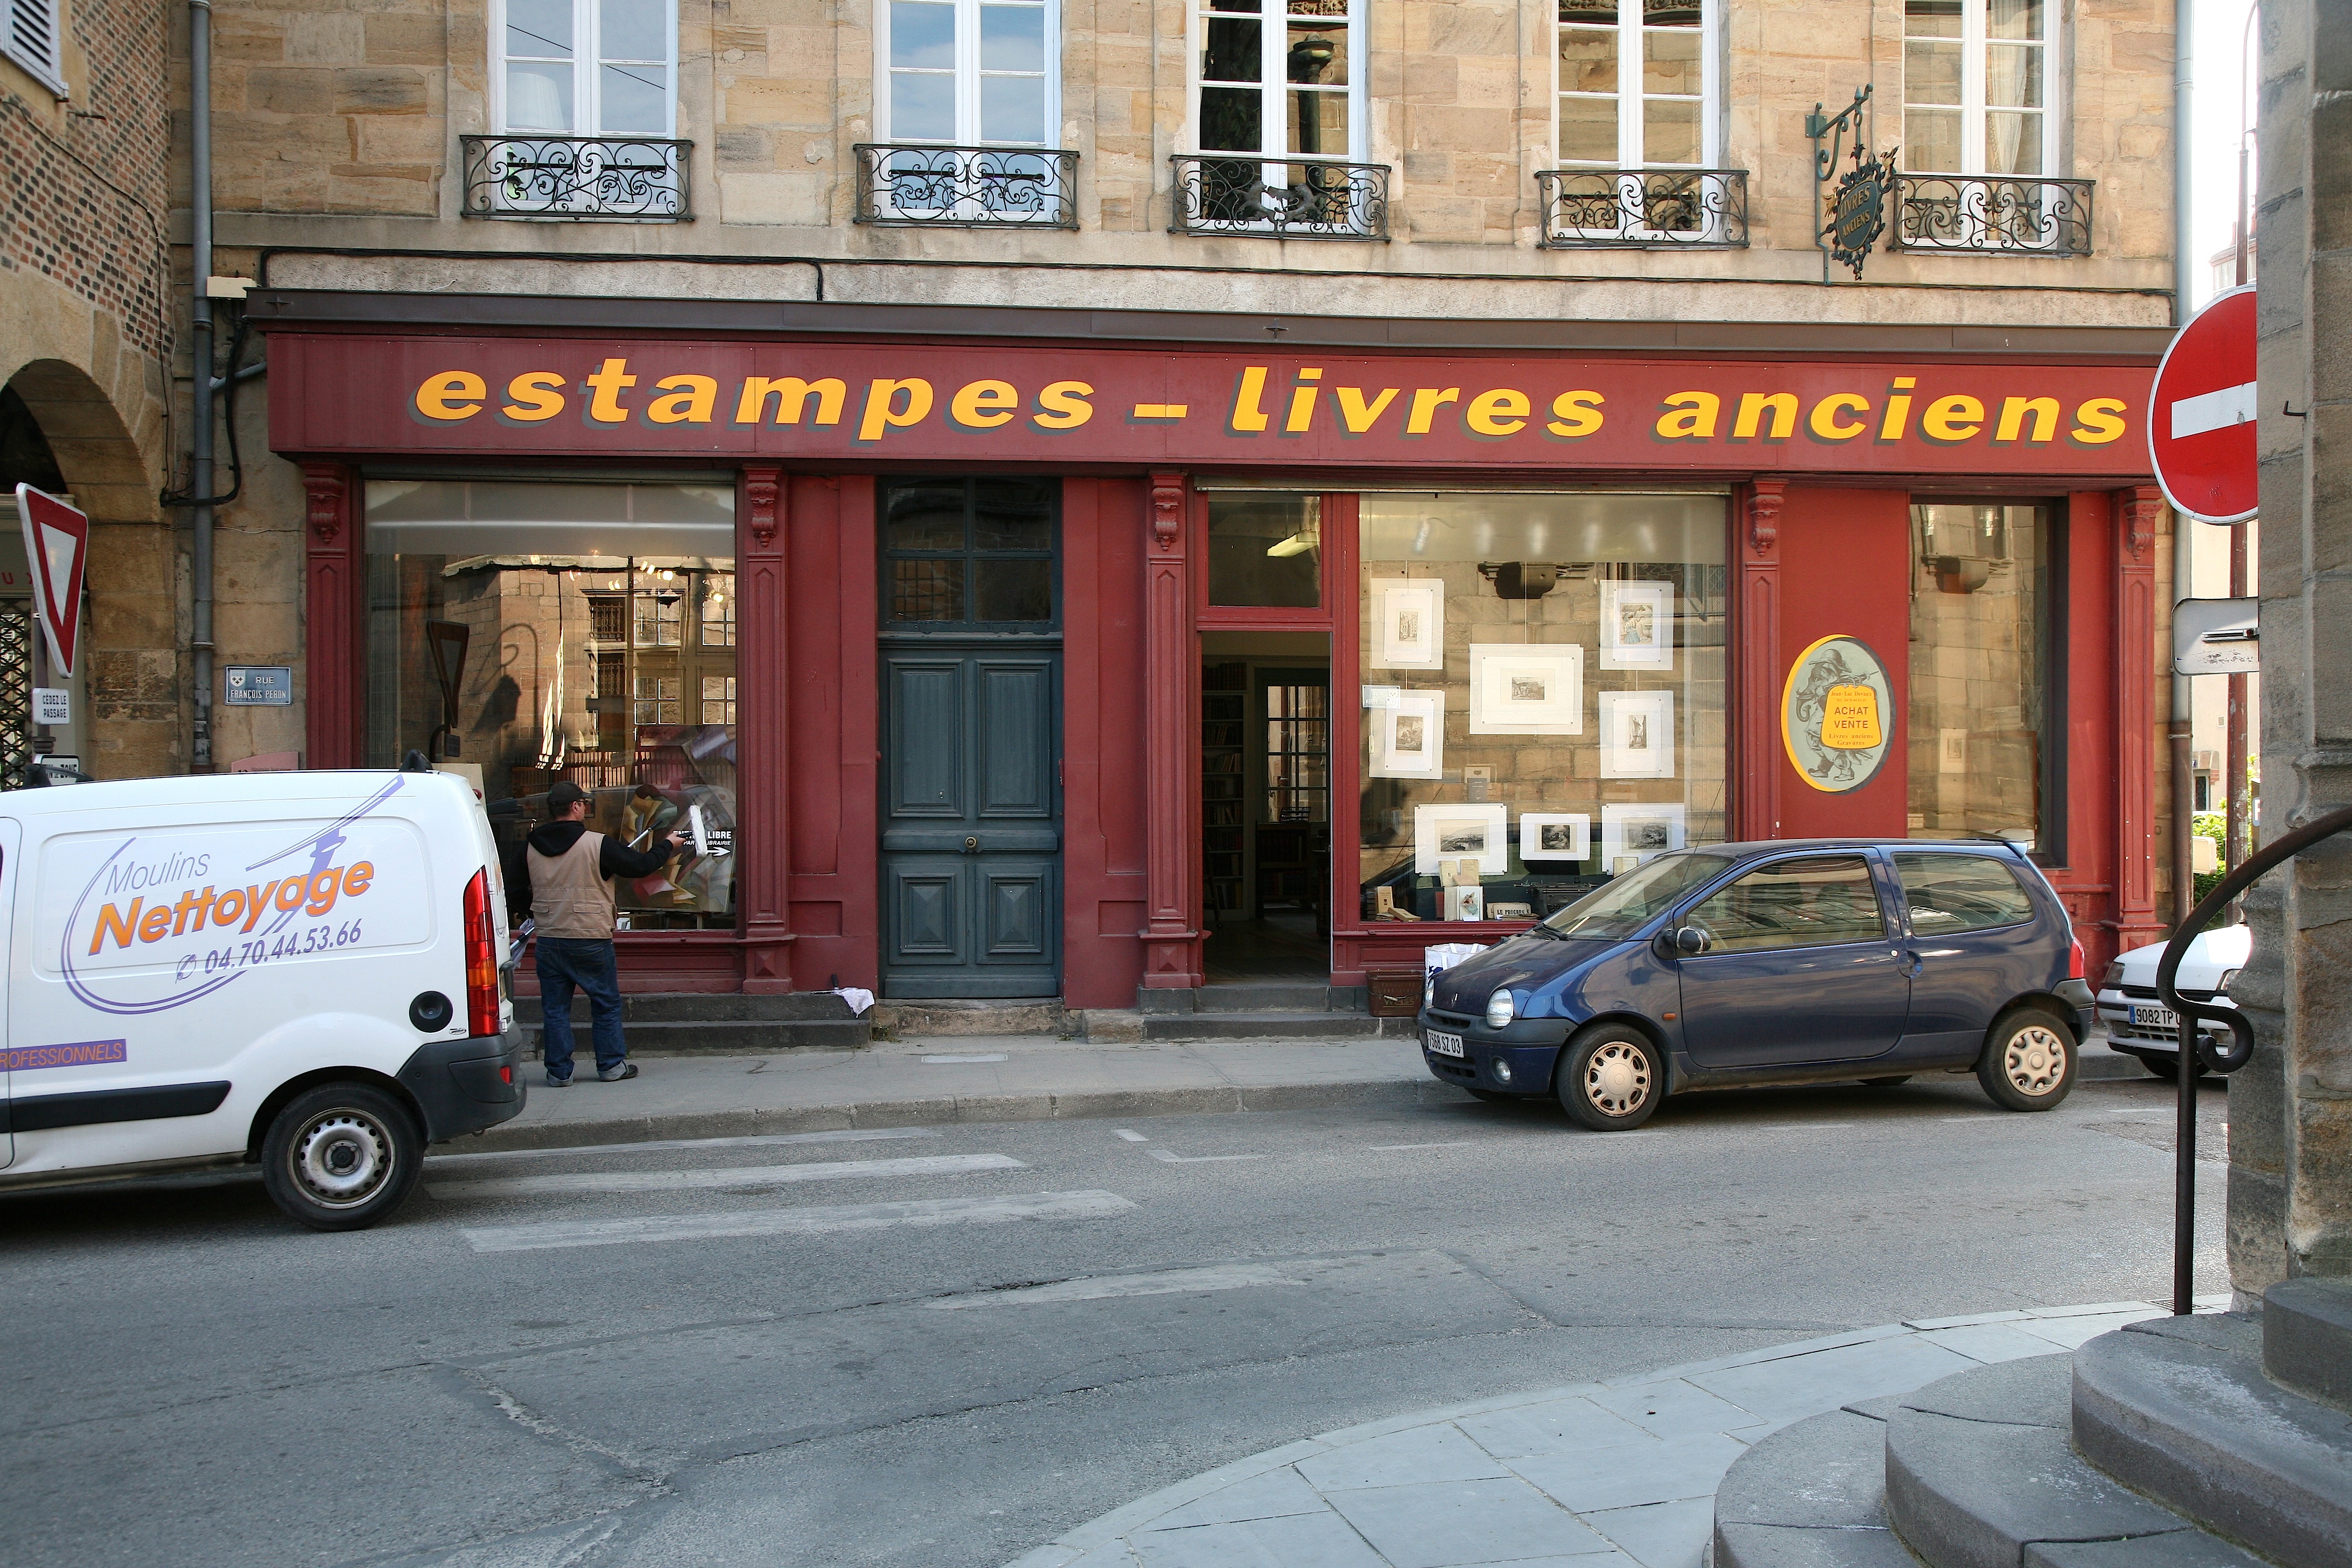
pedestrian, road, street, town, restaurant, city, downtown, france, facade, auvergne, allier, infrastructure, renault, bookshop, buchhandlung, libreria, moulins, moulinssurallier, neighbourhood, livraria, twingo, librairie, estampe, boekenwinkel, livresanciens, urban area